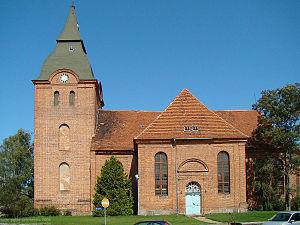
Stavenhagen est une petite ville allemande de l'arrondissement du Plateau des lacs mecklembourgeois au nord-est du pays. C'est le siège administratif du canton de Stavenhagen. Sa population comptait 5 857 habitants en 2010.